Step Sisters

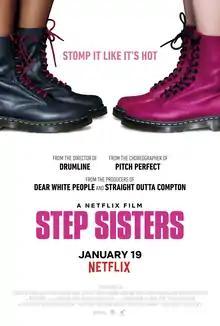
Official release poster

Step Sisters is a 2018 dance comedy film directed by Charles Stone III. It stars Megalyn Echikunwoke as a black sorority girl who agrees to teach the art of Greek stepping to a house of party-obsessed white sorority sisters.